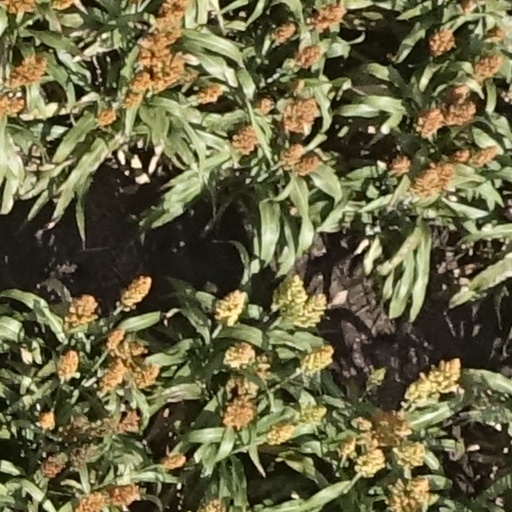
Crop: sorghum